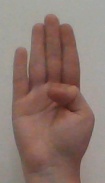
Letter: kaaf